Iris Adami Corradetti

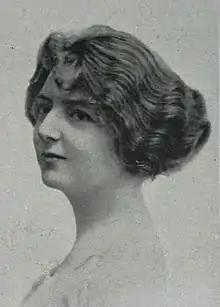
Iris Adami Corradetti

Iris Adami Corradetti (19 March 1904 – 26 June 1998) was an Italian opera soprano, and latterly a singing teacher.